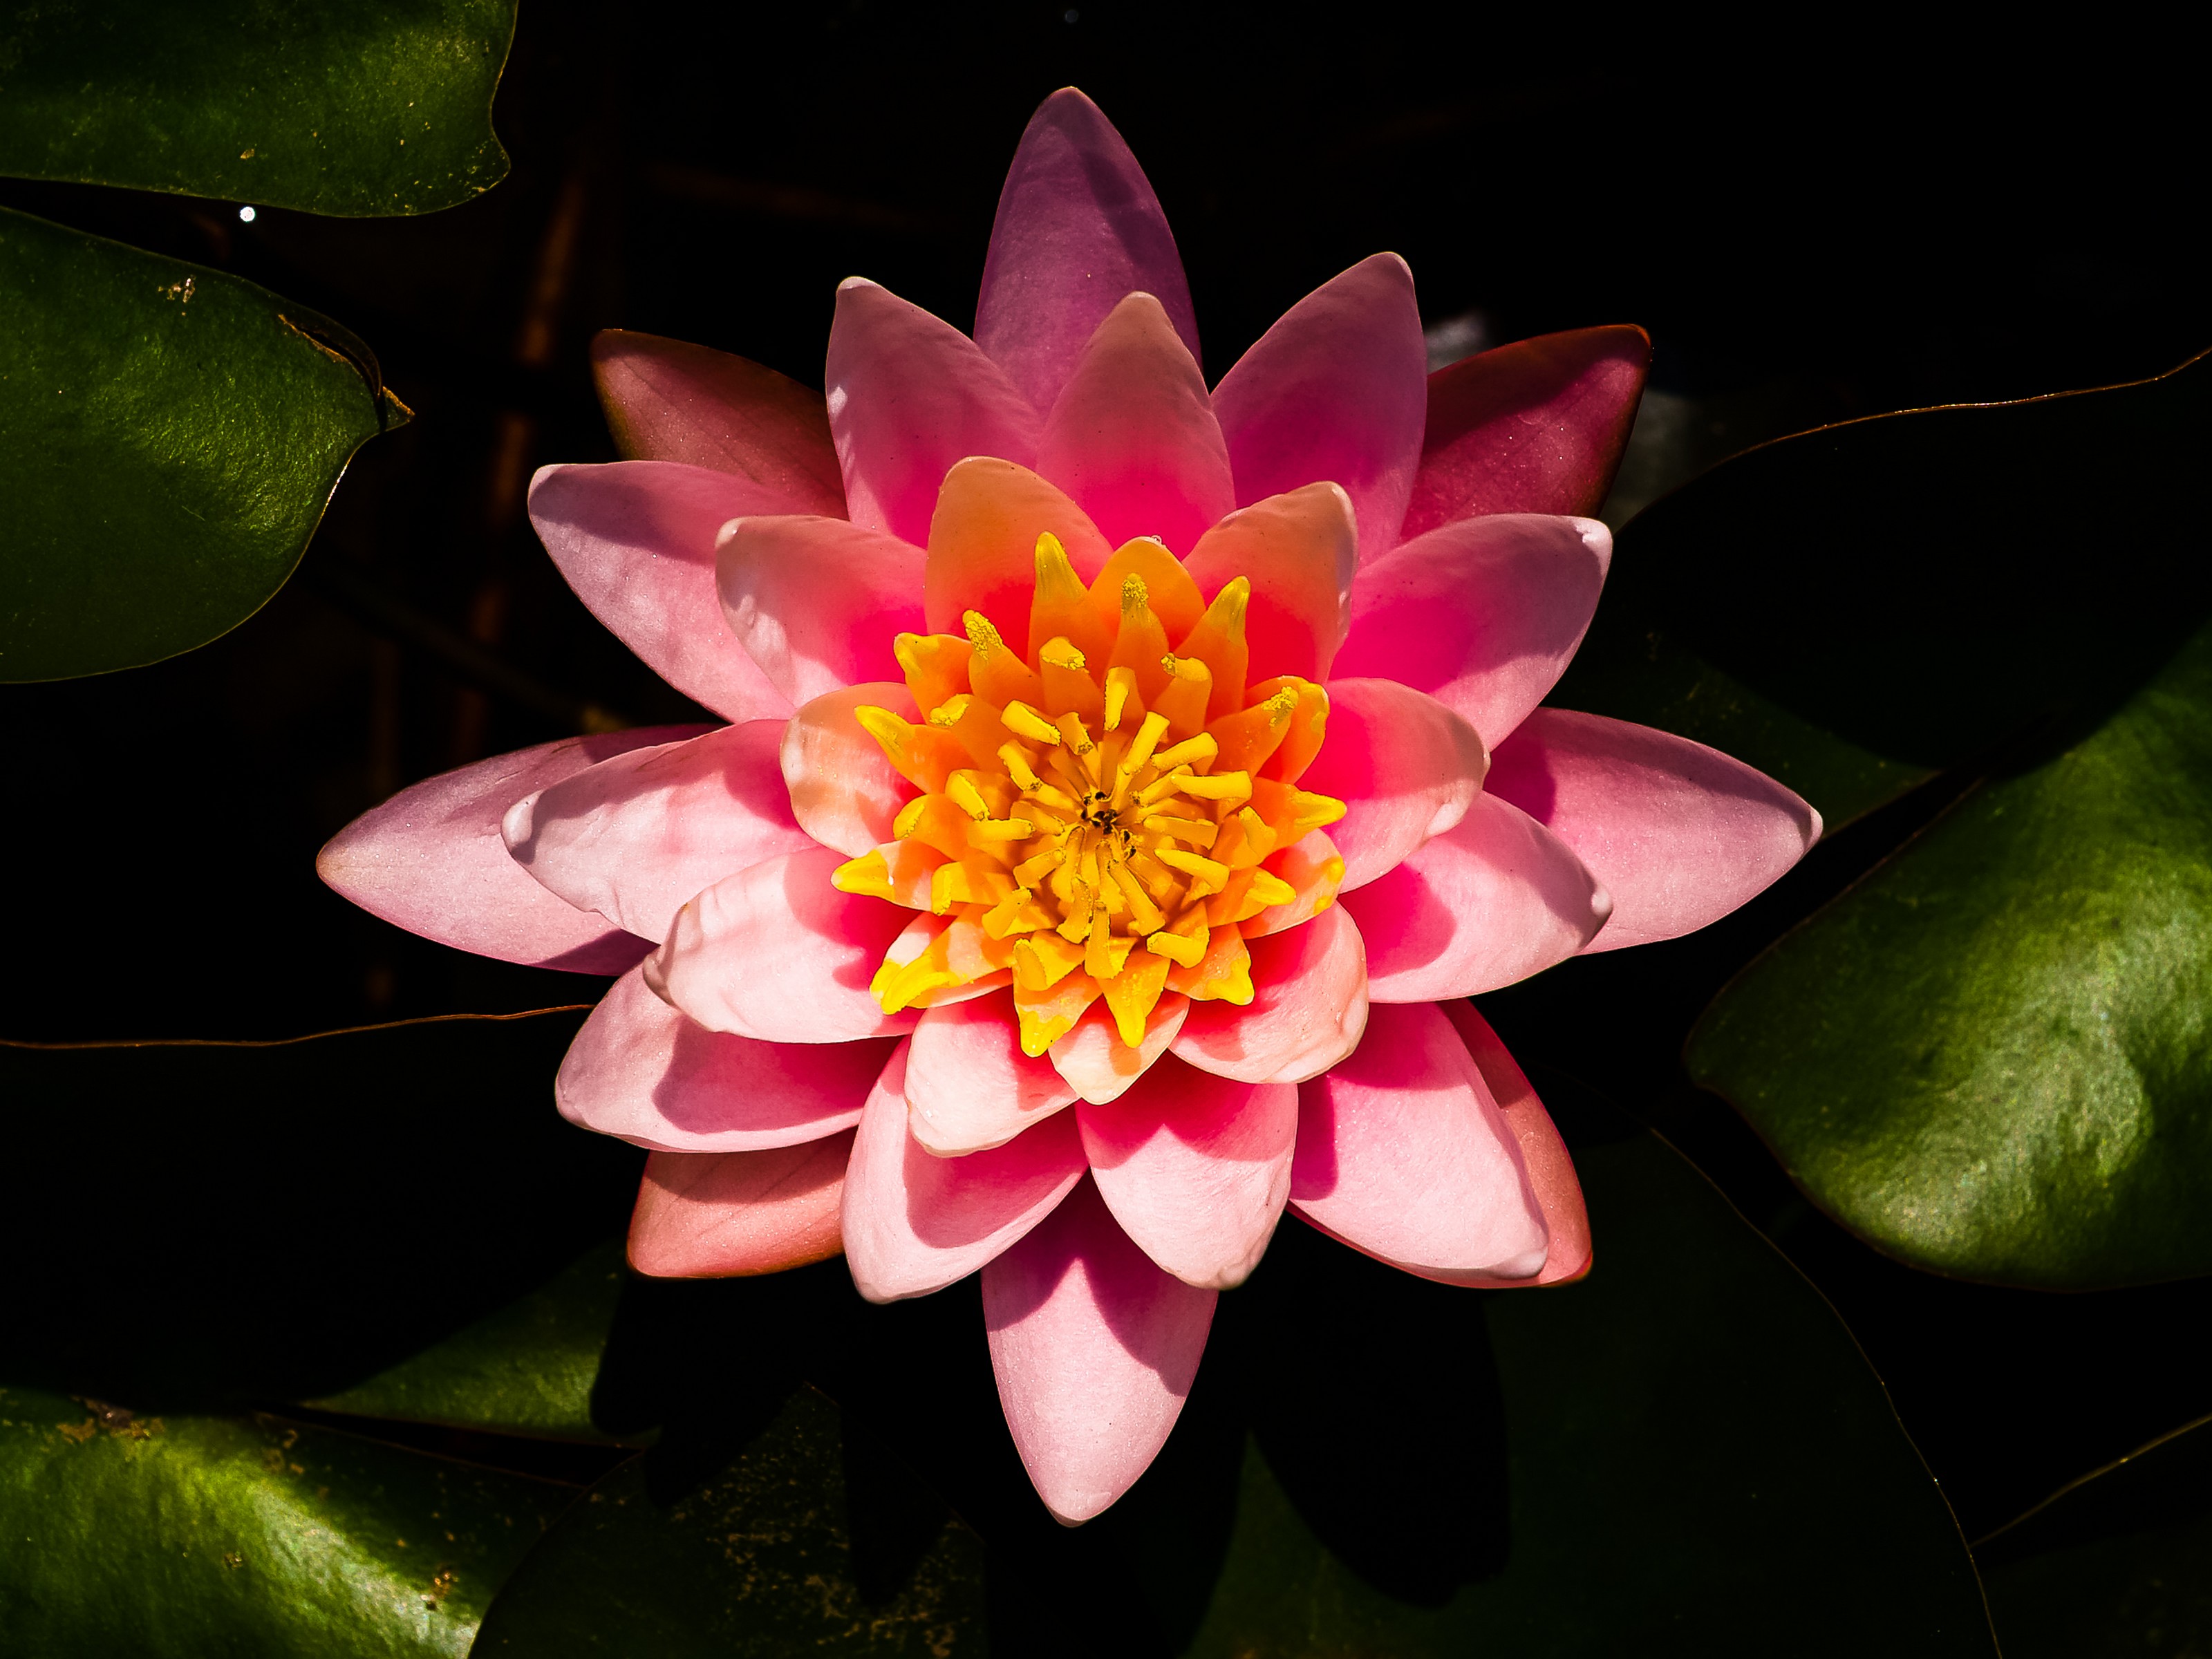
blossom, blue, botanical, bright, brightly, color, colored, drops, flora, flower, formal, garden, green, horizontal, lake, lily, lit, magenta, medicine, monet, multi, nature, ornamental, outdoors, petal, pink, plant, pond, red, reflection, saturated, scene, single, space, surface, tranquil, vibrant, water, white, aquatic plant, close up, leaf, sacred lotus, proteales, spring, lotus family, lotus, macro photography, annual plant, computer wallpaper, flowering plant